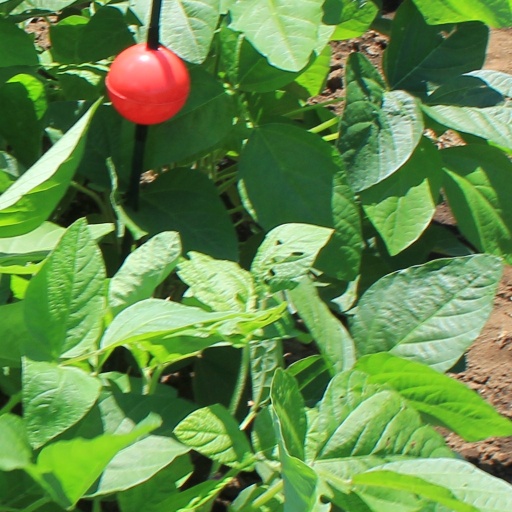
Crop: soybean